United Nations Security Council Resolution 1850

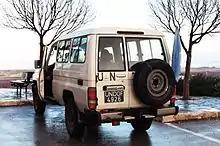
UNDOF vehicle

United Nations Security Council Resolution 1850 was adopted on 16 December 2008.